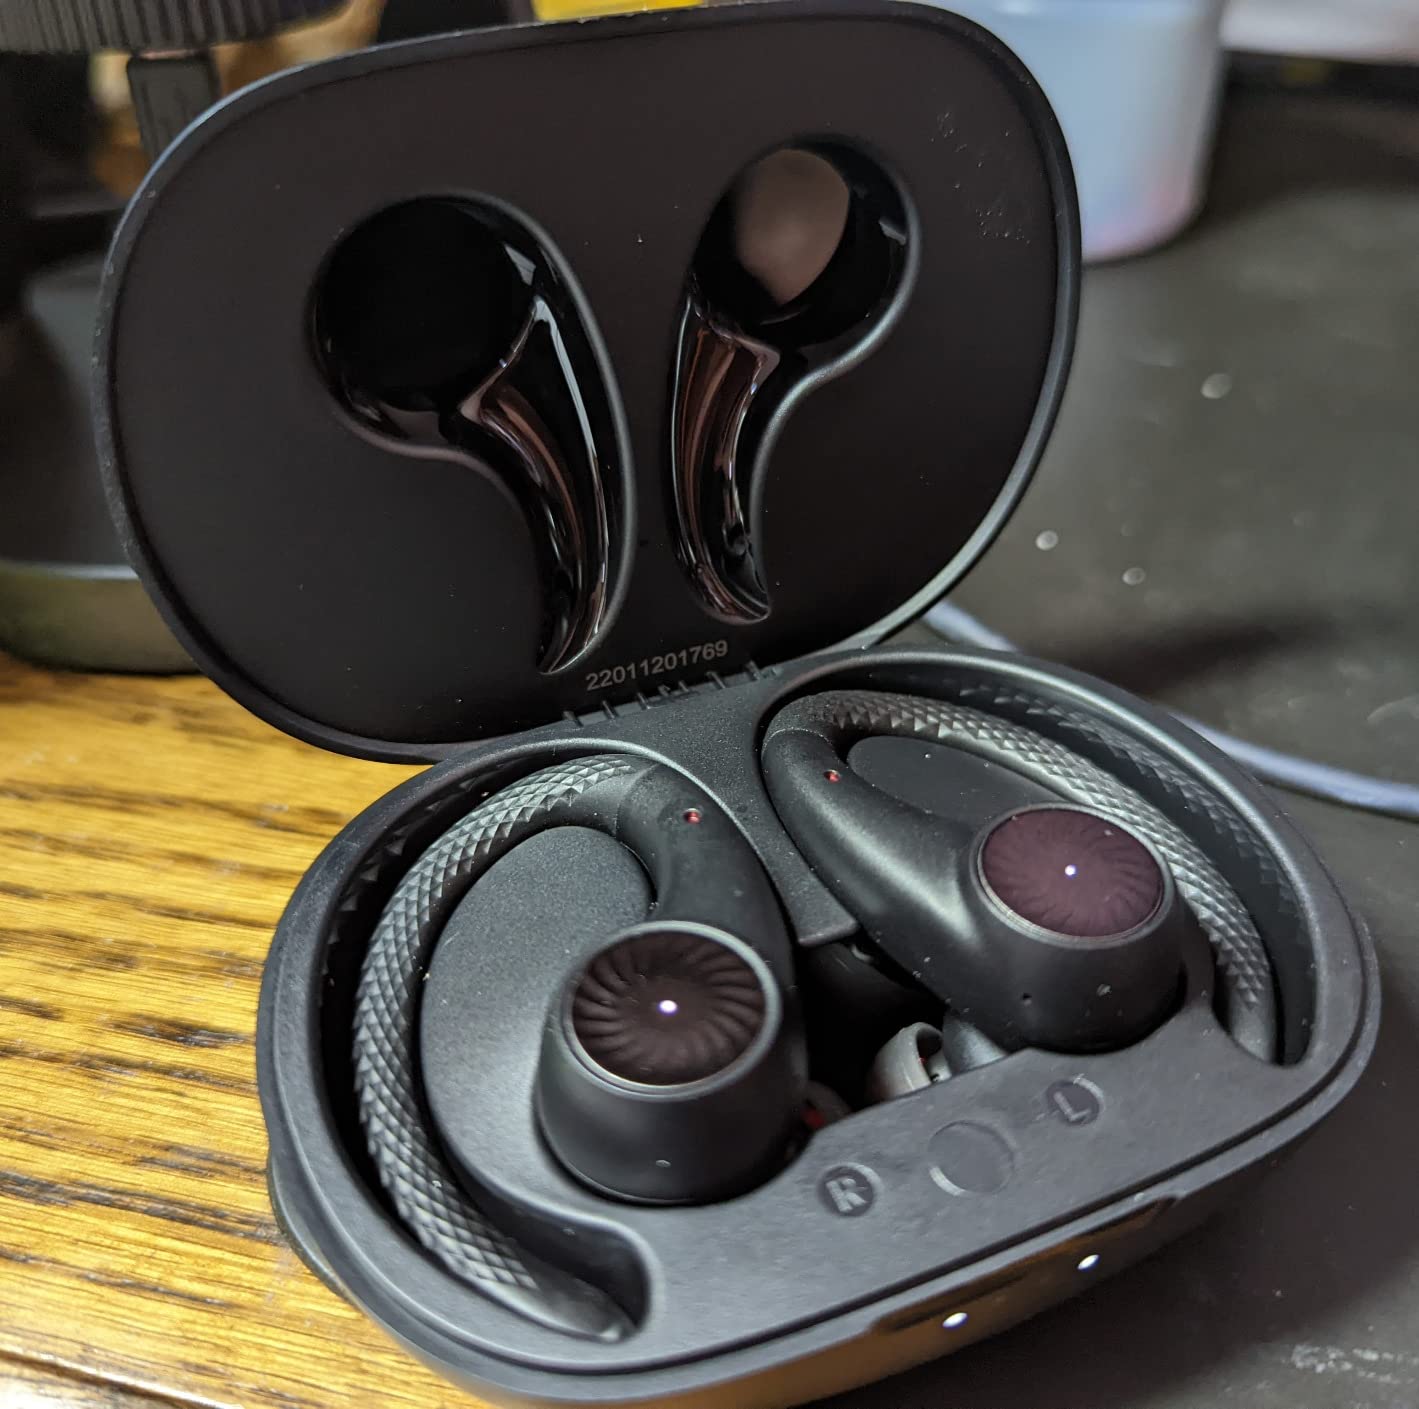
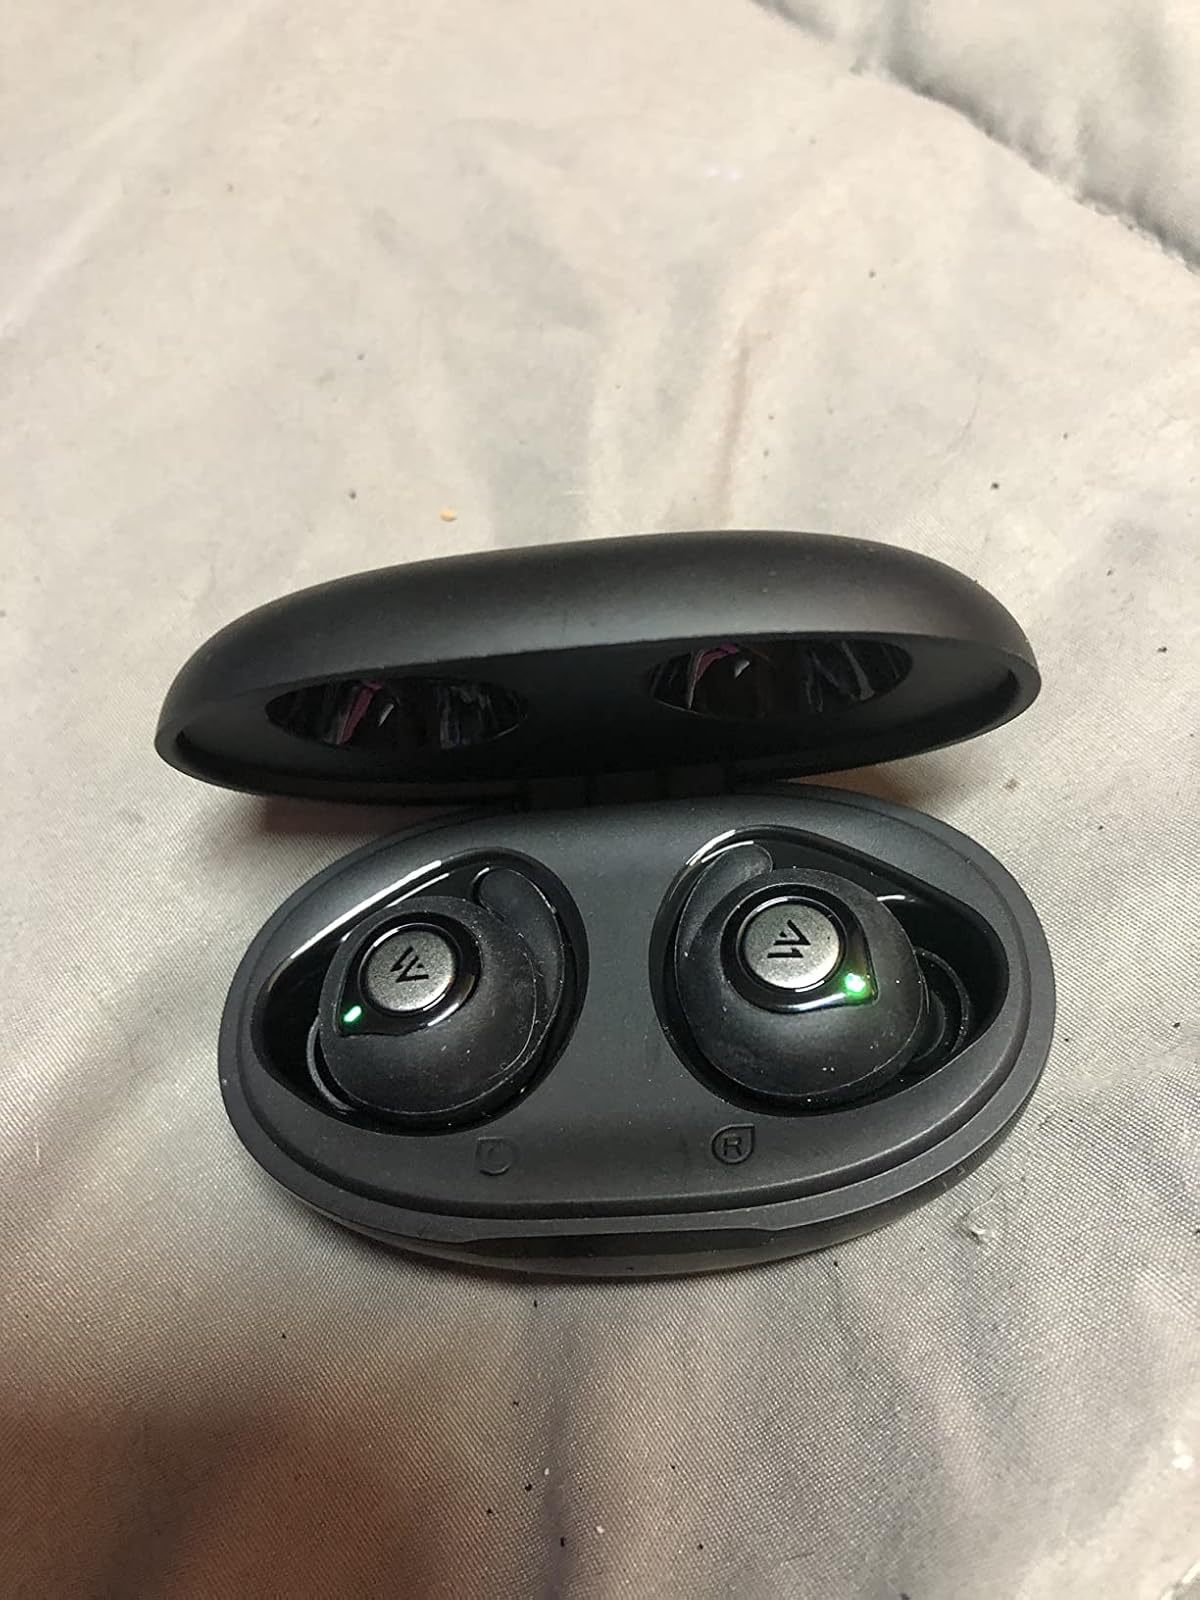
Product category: earbuds
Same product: no